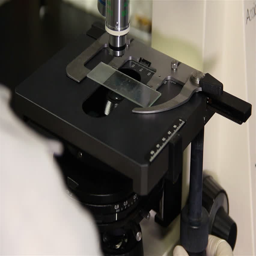
female doctors working in lab with a microscope